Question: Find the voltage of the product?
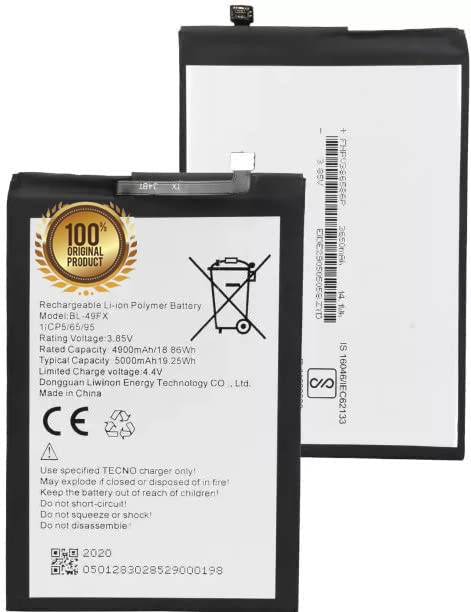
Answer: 3.85 volt